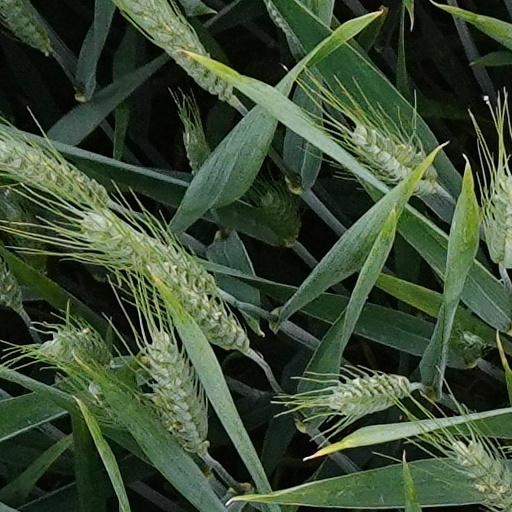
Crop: wheat